List of county roads in Brevard County, Florida

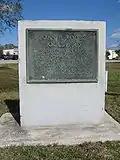
John Rodes Boulevard memorial

County Road 511 (former SR 511) consists of a north–south street and an east–west avenue in the Melbourne, Florida, area. The road is locally known as John Rodes Boulevard and Aurora Road. The southern terminus of CR 511 is an intersection with New Haven Avenue (US 192-SR 500) in June Park, just outside the city limits of West Melbourne and three blocks from a diamond interchange between New Haven Avenue and Interstate 95 (SR 9); the eastern terminus is an intersection with Harbor City Boulevard (US 1-SR 5) in the Eau Gallie section of Melbourne.